Mary Ellen McCaffree

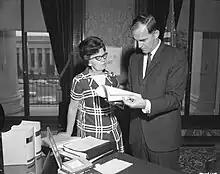
McCaffree with Governor Daniel J. Evans in 1968

Based on her activism, McCaffee was approached by both parties about running for office. She was first elected to the Washington House of Representatives in the 1962 general election, representing the 32nd district for the Republican Party. She served four terms, leaving office in 1971. She specialized in tax policy in the legislature, serving as chair of the tax and revenue committee and the revenue and regulatory agencies committee. She wrote tax reform legislation, working with fellow legislators Daniel J. Evans, Slade Gorton, and Joel Pritchard to amend tax laws, abolish the tax commission and establish the state Department of Revenue. She wrote the constitutional amendment that lowered the voting age, sponsored legislation for environmental protection, and passed redistricting legislation. She was on the temporary advisory council on higher education between 1965 and 1967 and was the co-author of the legislation that established the state community college system.